The Gabba

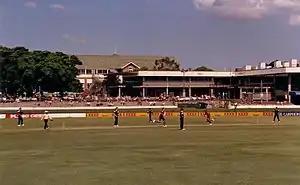
The Gabba in the 1980s prior to redevelopment

The land on which the ground sits was set aside for use as a cricket ground in 1895 and the first match was held on the site on 19 December 1896, between Parliament and The Press. Prior to this, cricket was played at a ground in the area then known as Green Hills (beside Countess Street Petrie Terrace opposite the Victoria Barracks – now occupied by the Northern Busway), since at least the early 1860s.